Sankarjang

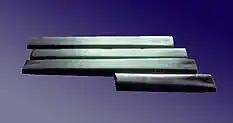
Sonorous stones from a lithophone

Sankarjang (20°52’08“N; 84°59’19“E), Odisha, India is an archaeological site near Angul, a former cemetery and settlement with large, worked stones but no one knows what they were made for, although some people think they might have been part of a lithophone . This site was test excavated by the State Archaeology Department of Odisha after a chance find of 20 long unfinished chipped and ground, lithic bars and axes of basalt, together with human skeletal remains and metallic artifacts, by a shepherd in 1971.